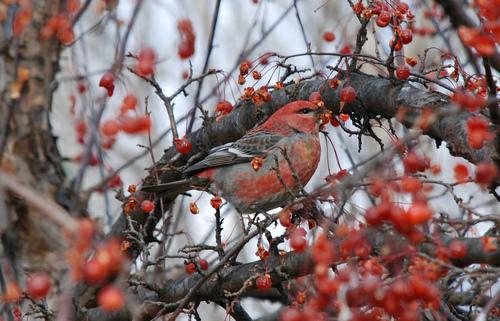
A photo of a pine grosbeak